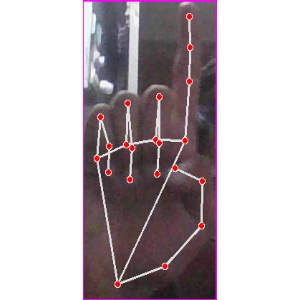
अक्षर: क